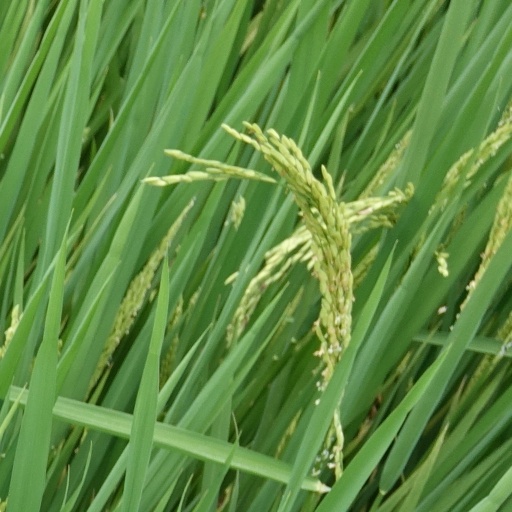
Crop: rice